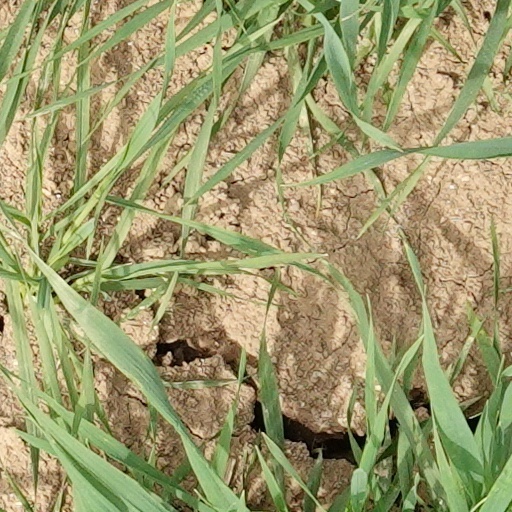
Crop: wheat